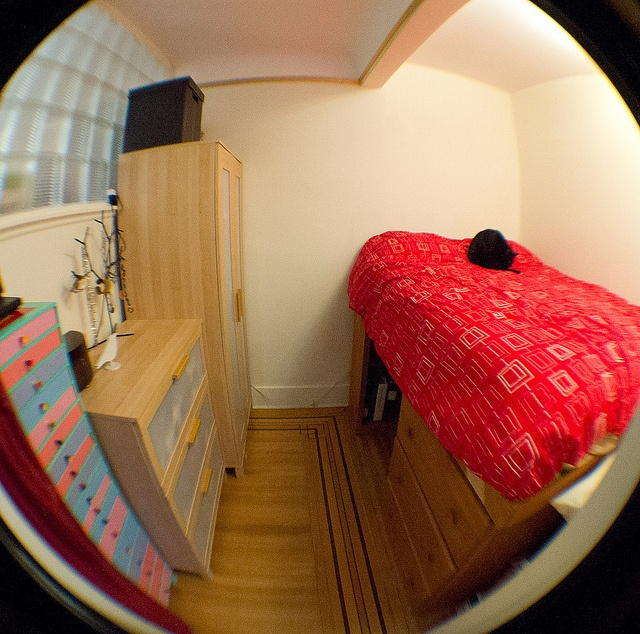
a bed room with a dresser a wardrobe and a bed
A small bedroom picture taken through a fisheye lens
A bedroom with a bed sitting on top of a dresser.
A photo of a bedroom as seen from a peephole.
A cat on a bed and some dressers in a room.